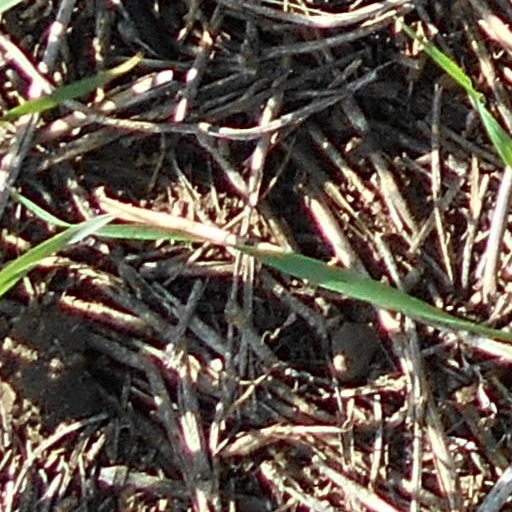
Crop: wheat